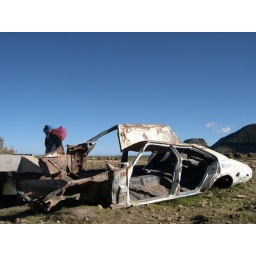
dumped car next to the lake, shepp in the background and women walking by